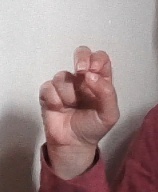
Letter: gaaf